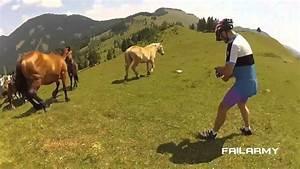
horse